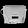
Label: Bag